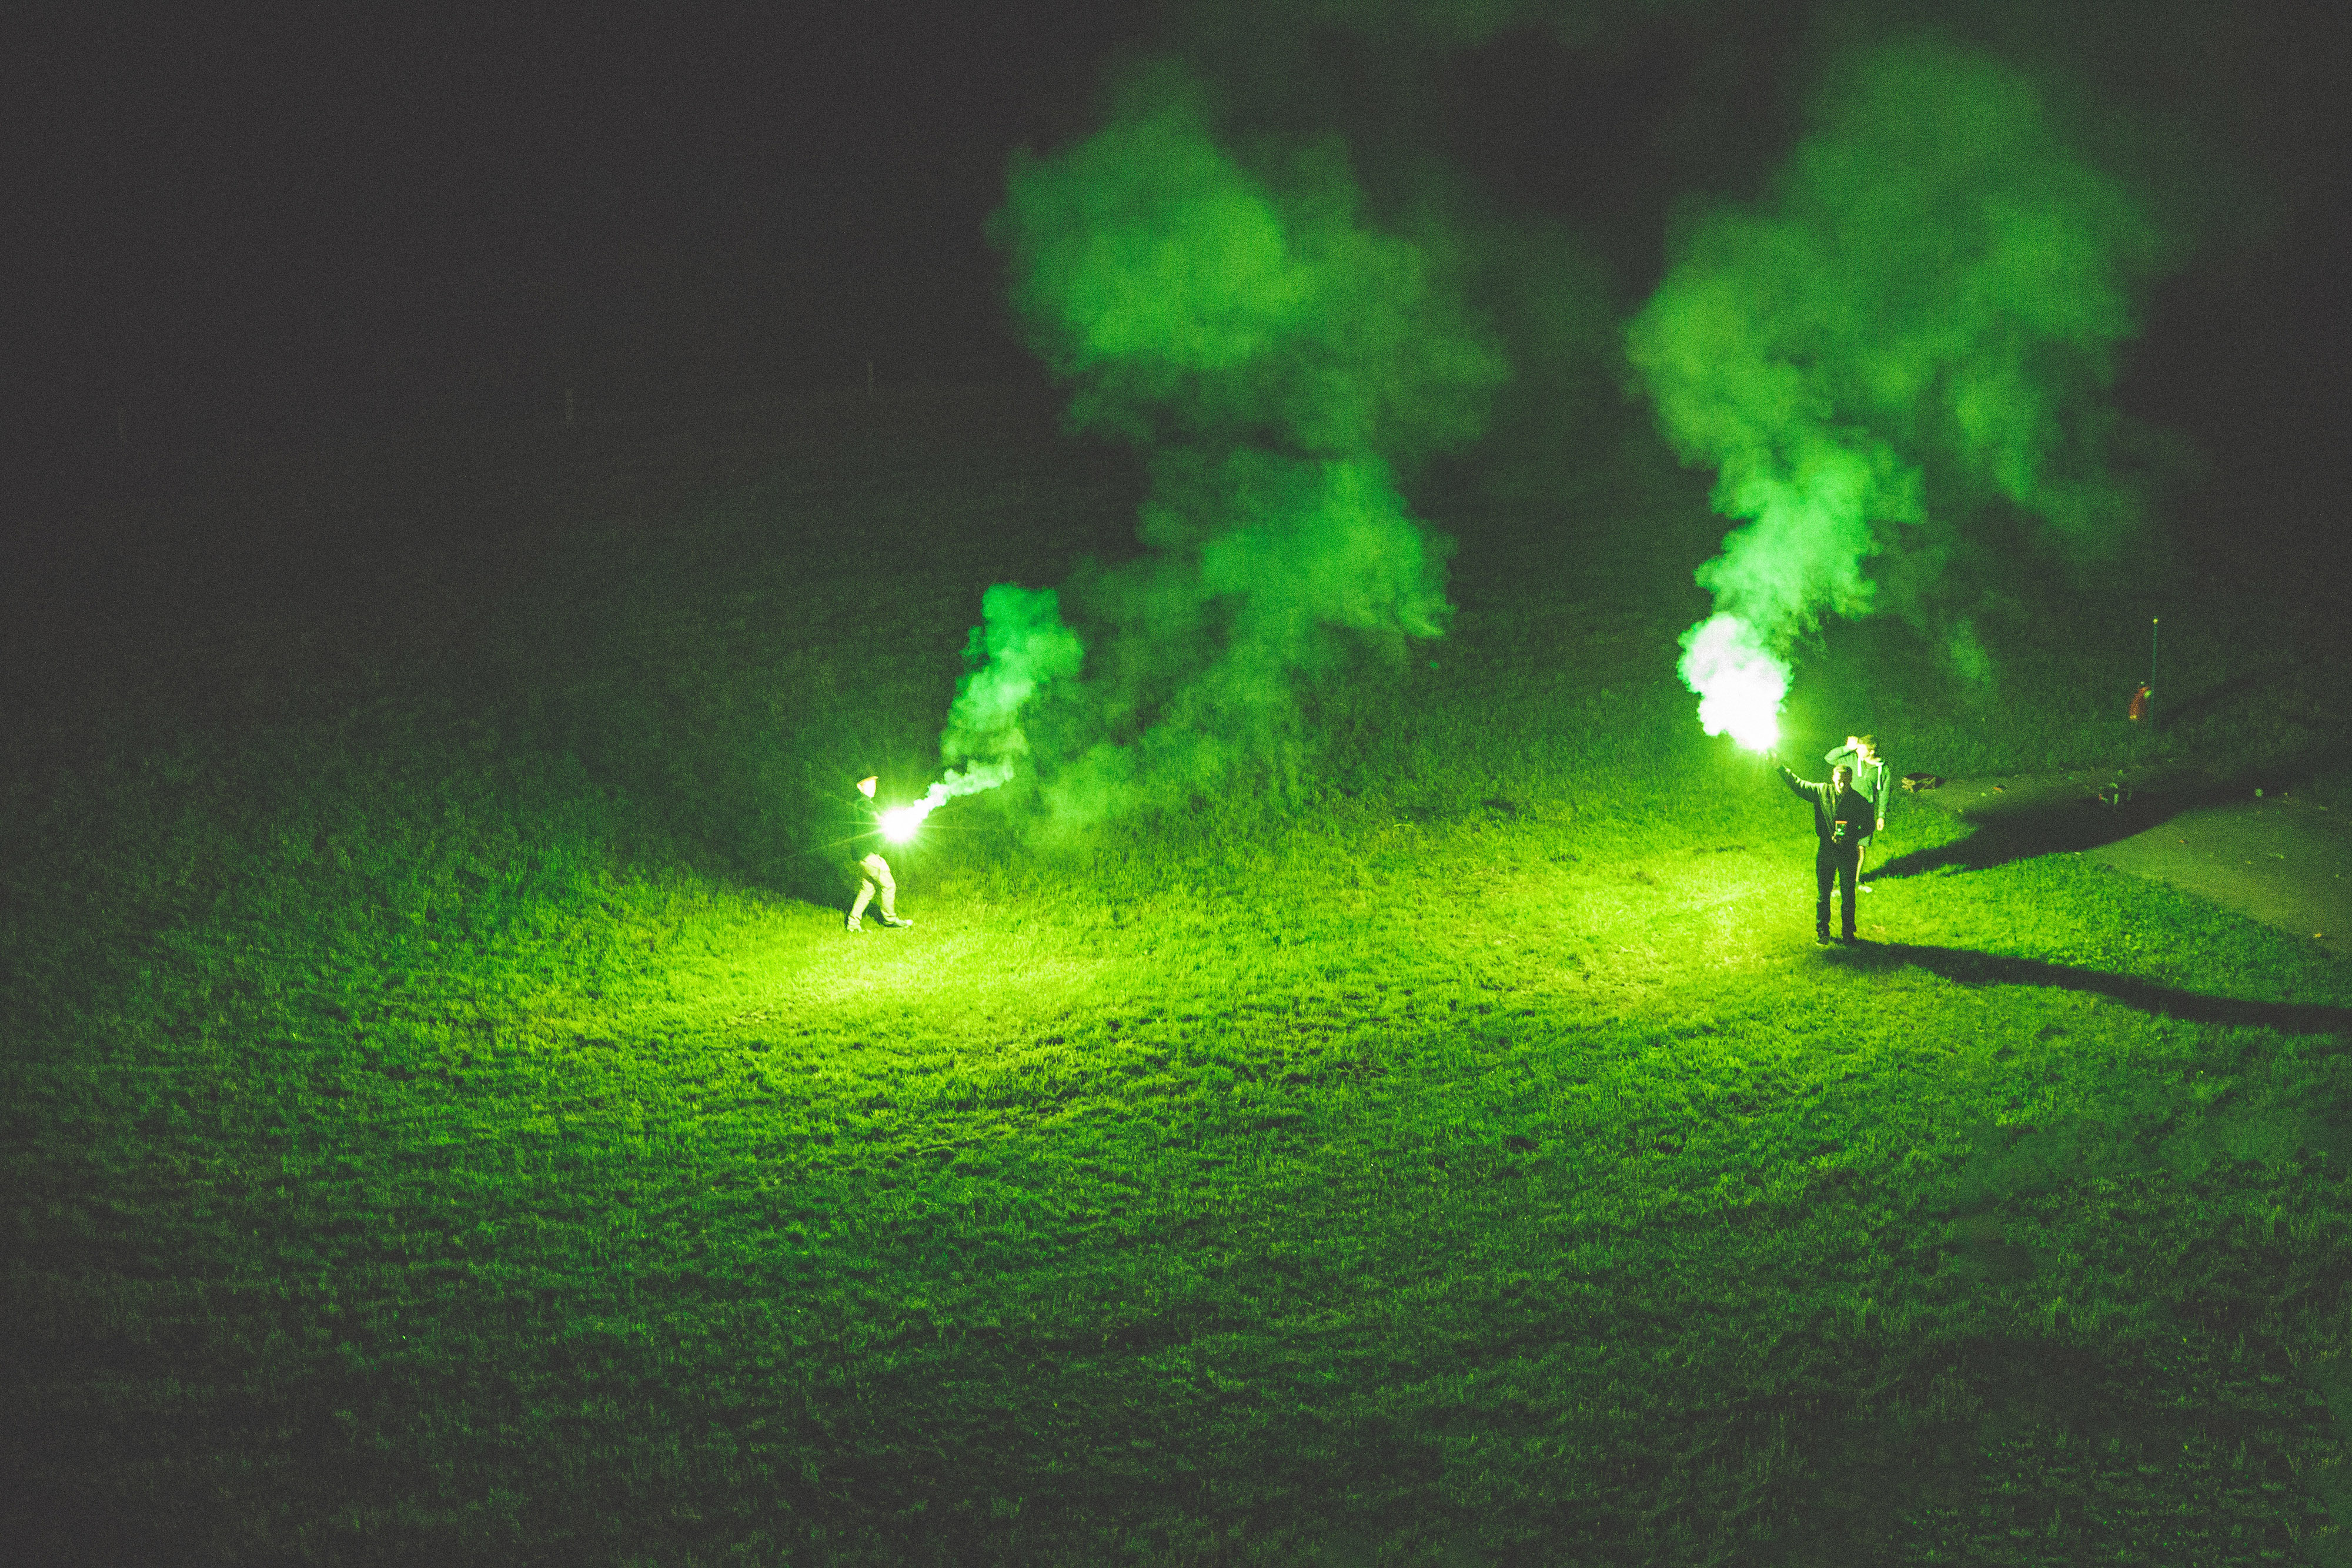
green, light, lighting, technology, grass, night, plant, photography, smoke, fictional character, games